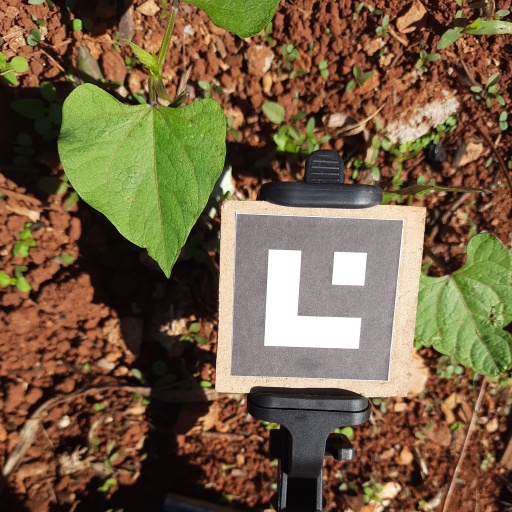
Observations: flat surface, no eating holes, under sunlight